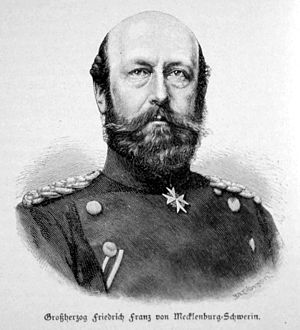
Frederik Frans 2. af Mecklenburg-Schwerin / Biografi
Storhertug Frederik Frans 2. som general i Den fransk-preussiske krig 1870-71.
Frederik Frans 2. var storhertug af Mecklenburg-Schwerin fra 1842 til 1883.